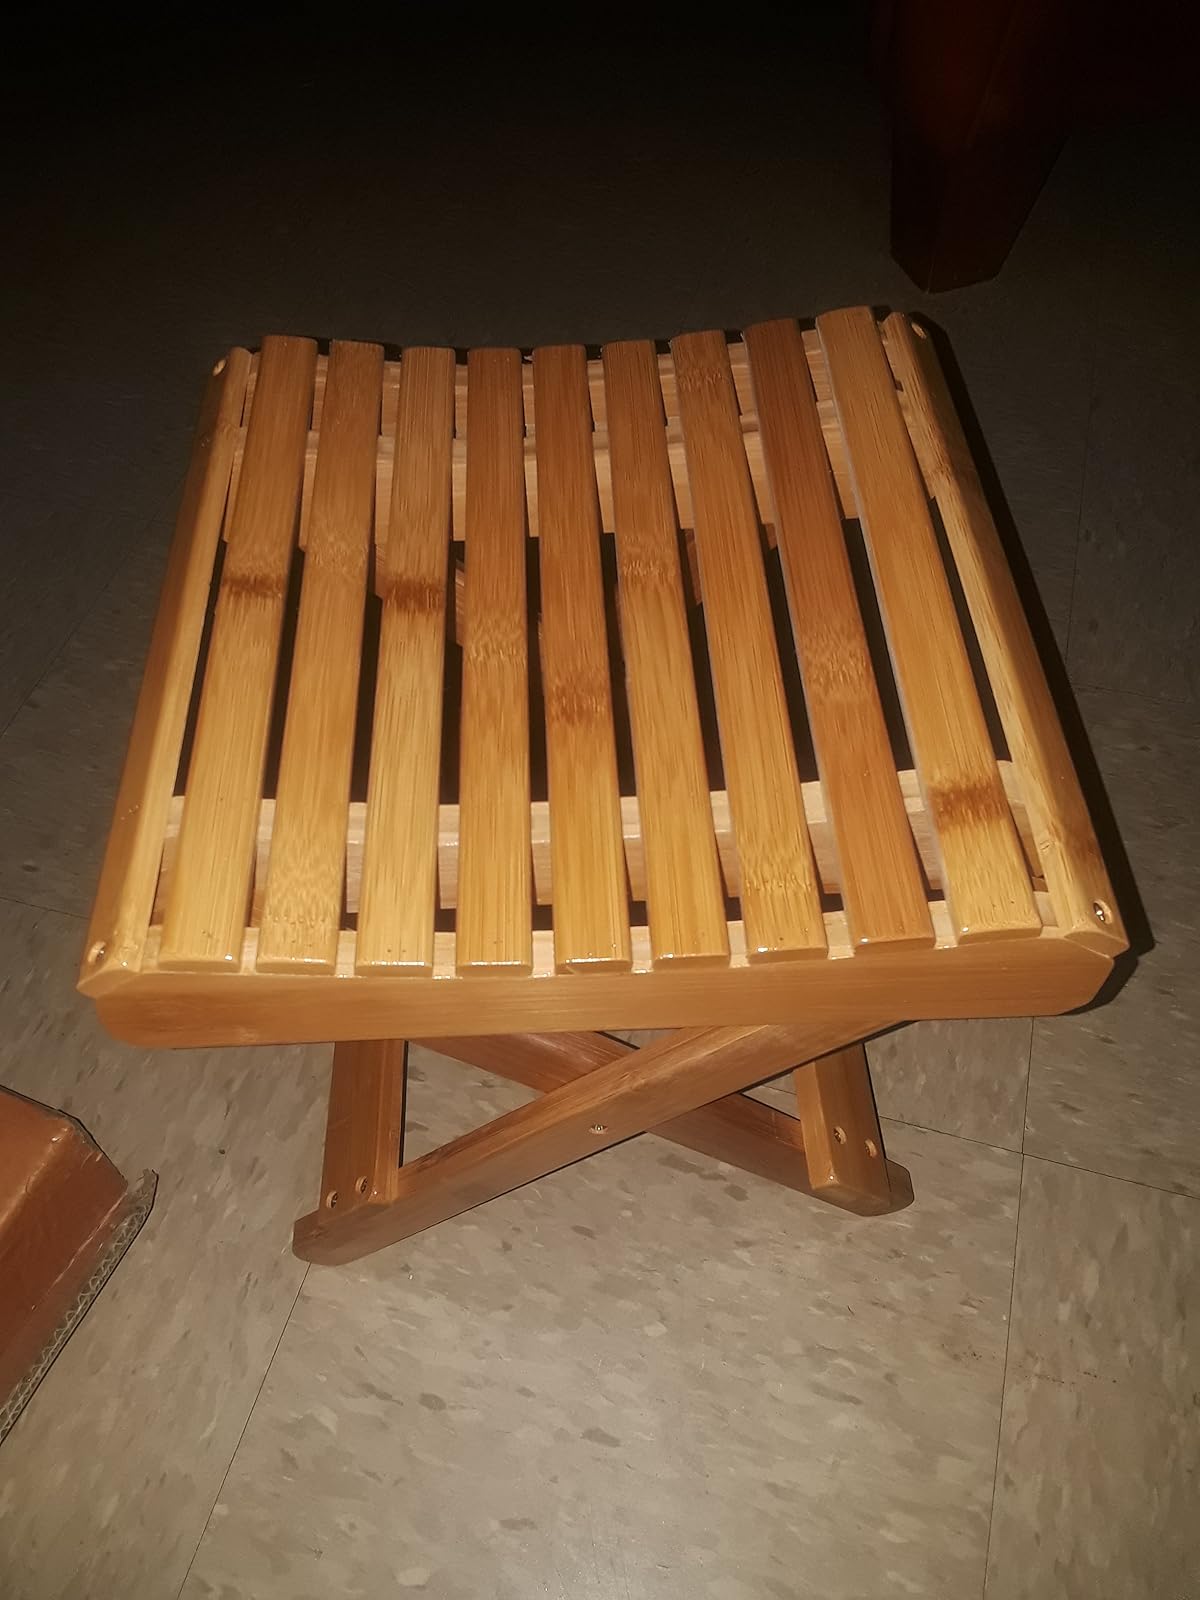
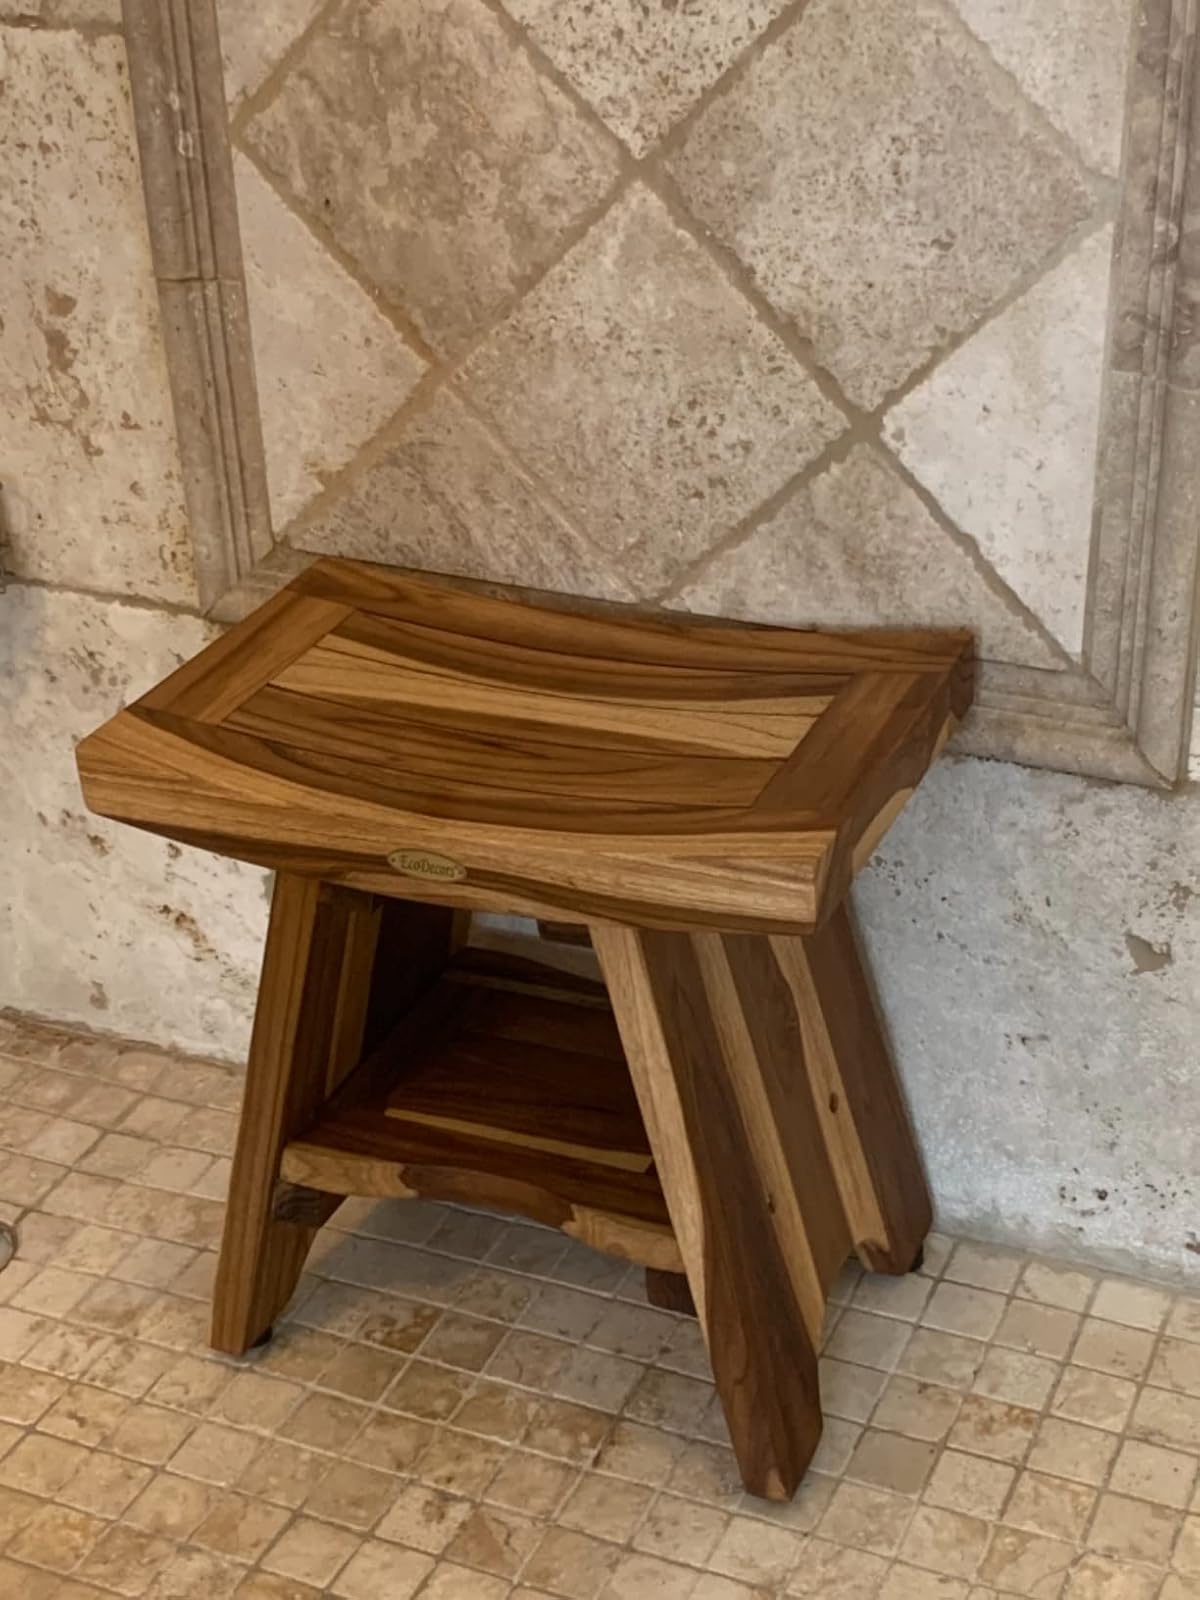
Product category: stool
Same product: no